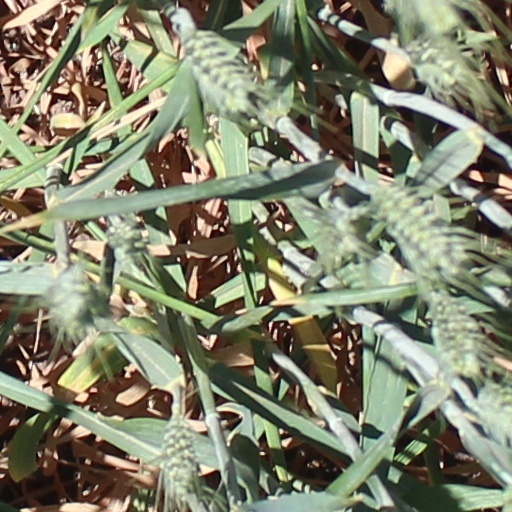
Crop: wheat